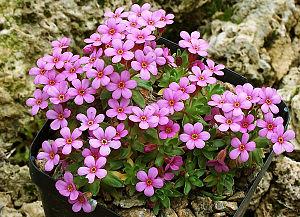
Cette Androsace en coussin est endémique des Pyrénées Orientales ou elle pousse sur les parois rocheuses généralement acide des haut sommets, entre 2500 et 3200 m. Elle mesure 2 à 4 cm. L'intensité de ses fleurs est variable.
L'Androsace ciliée est une espèce de plante de la famille des Primulacées. Cette Androsace en coussin est endémique des Pyrénées orientales où elle pousse sur les parois rocheuses généralement acides des hauts sommets, entre 2 500 et 3 200 m. Elle mesure 2 à 4 cm. L'intensité de ses fleurs est variable.